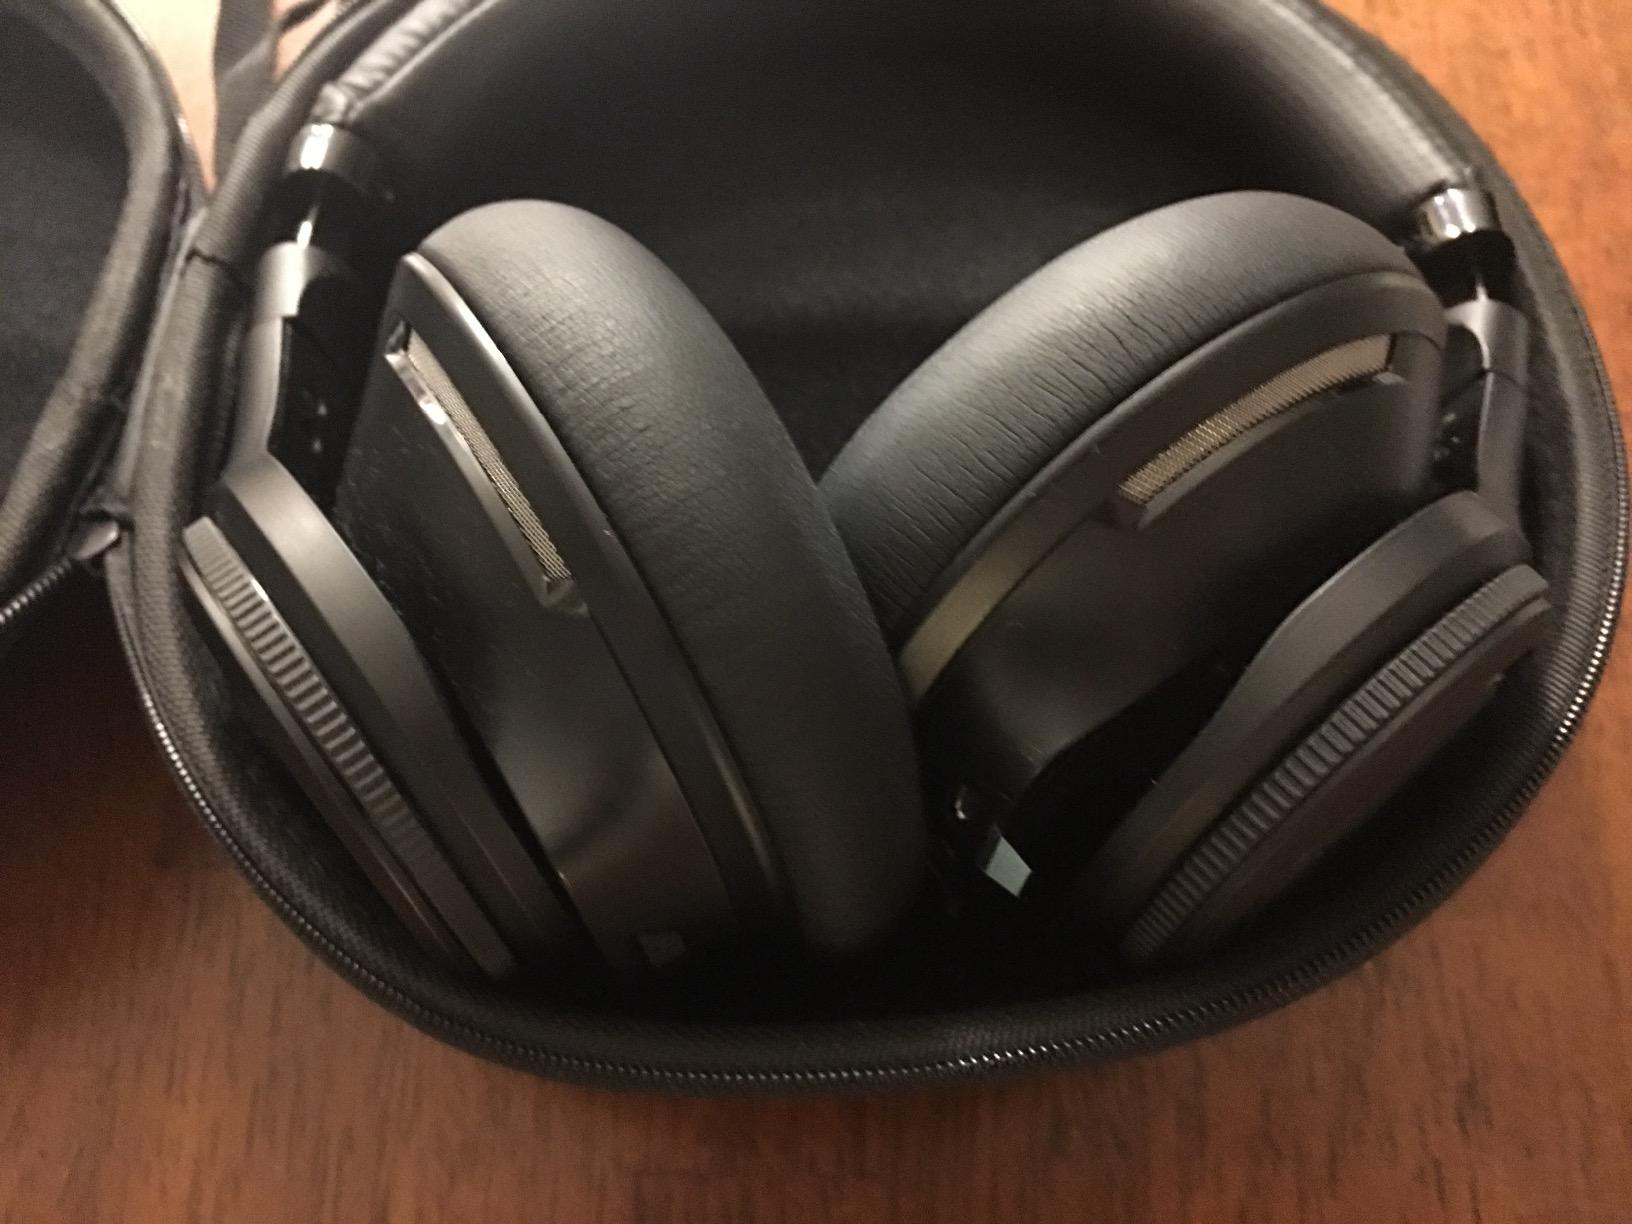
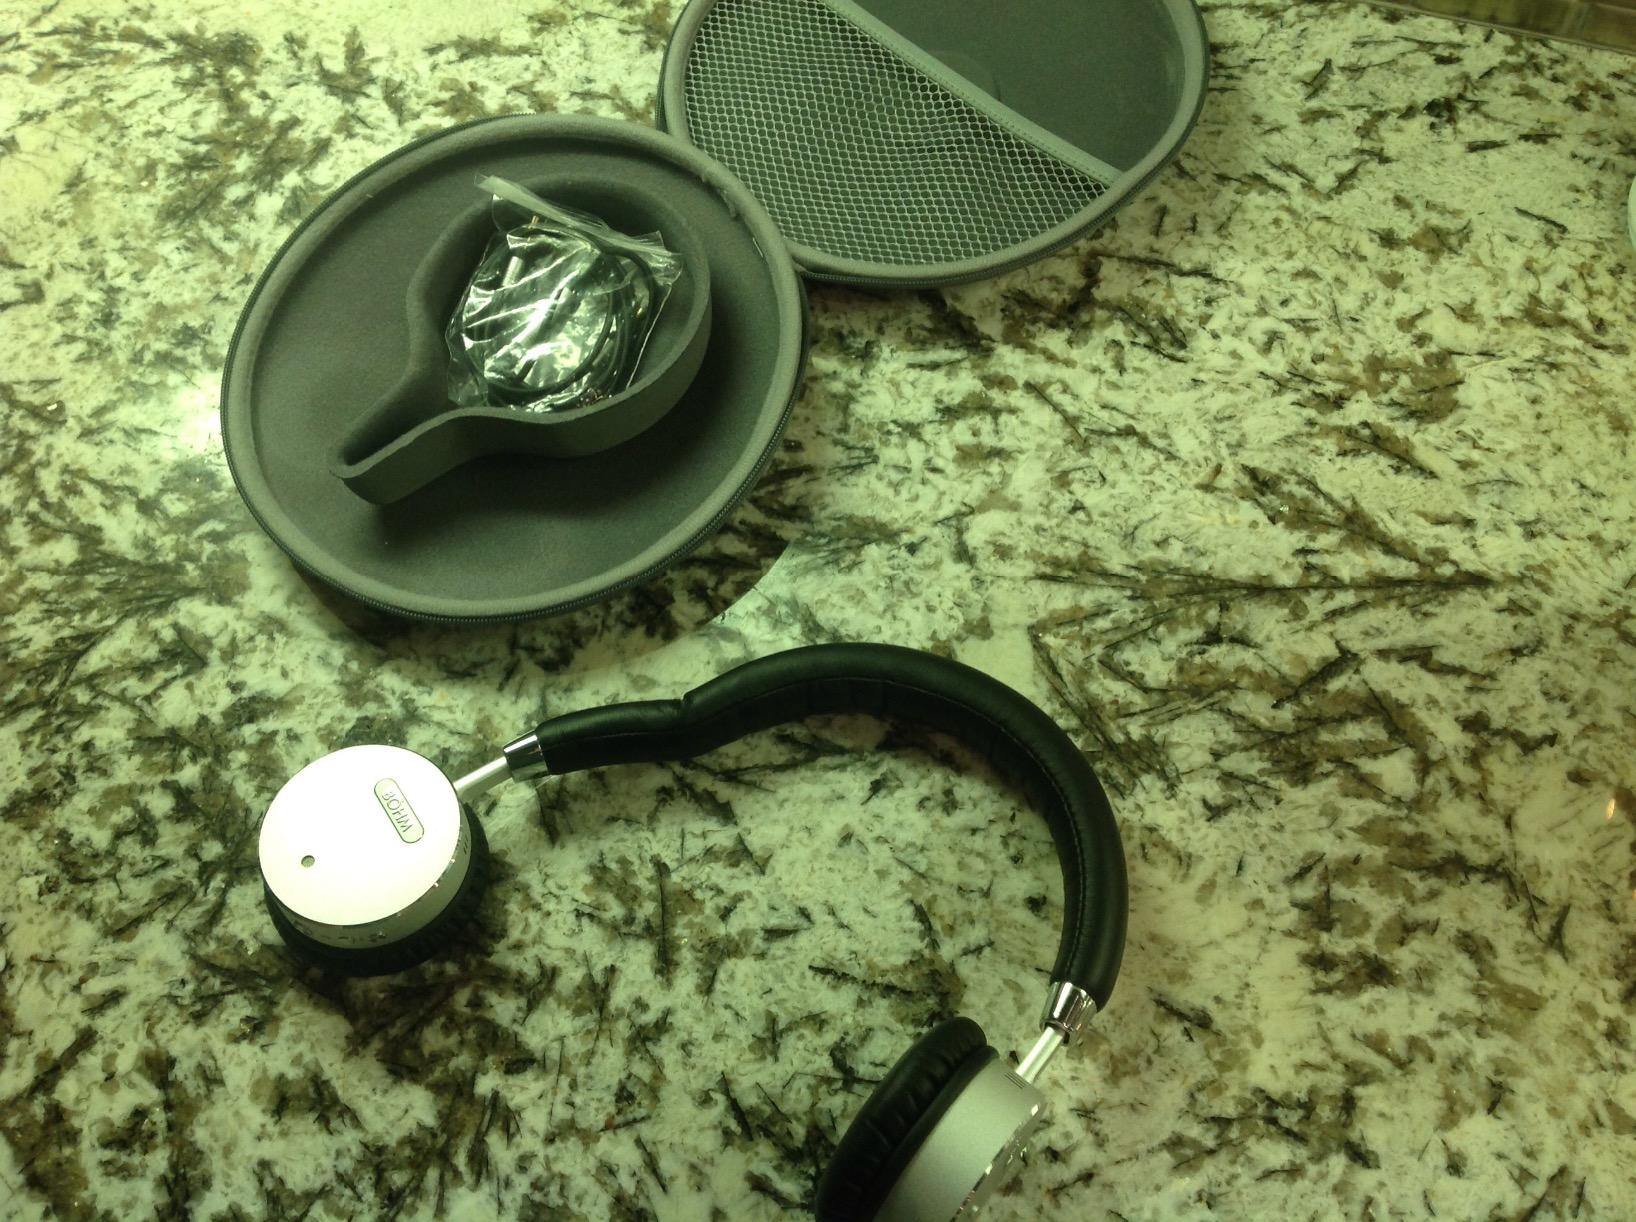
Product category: headphones
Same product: no